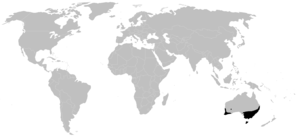
Artoriopsis expolita est une espèce d'araignées aranéomorphes de la famille des Lycosidae.